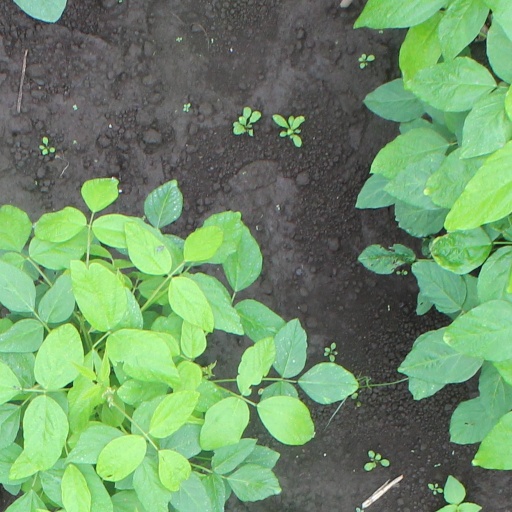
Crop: soybean